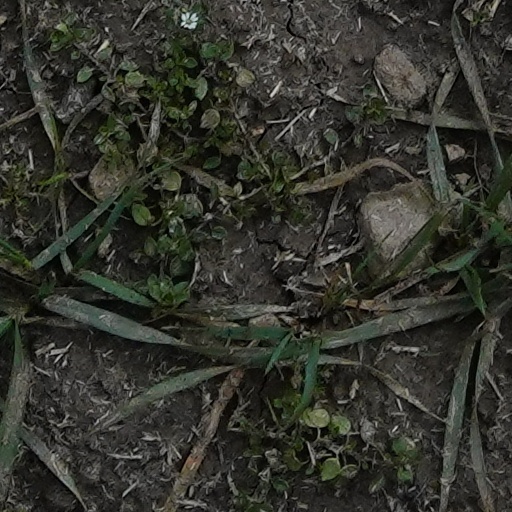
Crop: wheat